Corneille Antoine Jean Abram Oudemans

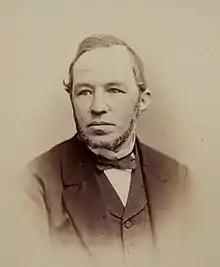
Portrait of C. A. J. A. Oudemans, ca. 1869

Corneille Antoine Jean Abram Oudemans or Cornelis Antoon Jan Abraham Oudemans (7 December 1825 – 29 August 1906) was a Dutch botanist and physician who specialized in fungal systematics.